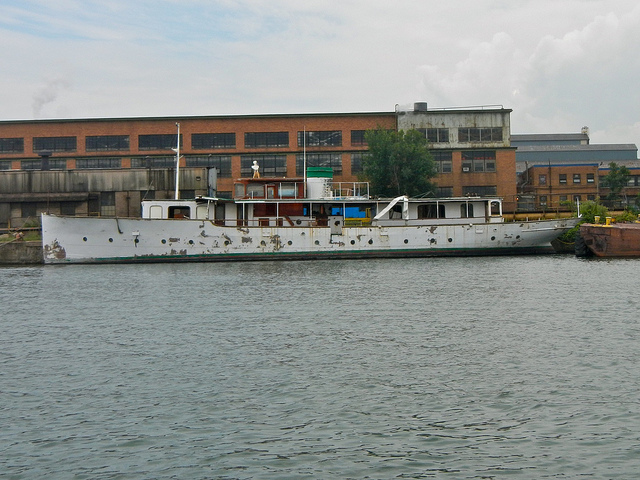
A long boat is harbored in front of a brick building

Cargo boat sitting in a harbor in front of an industrial building.

Live-on boat docked with large building in the background.